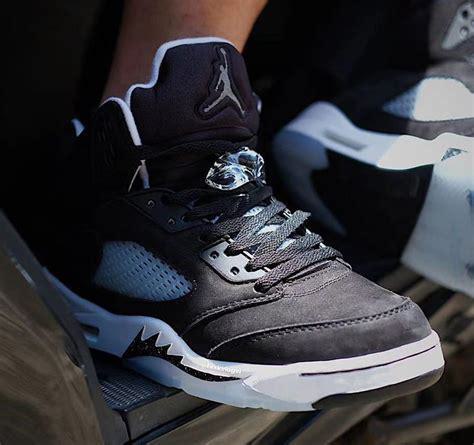
Brand: Jordan
Model: 5 Retro